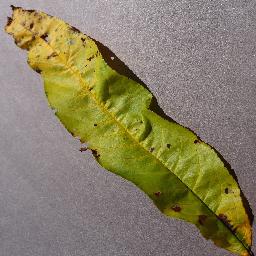
Label: Peach___Bacterial_spot